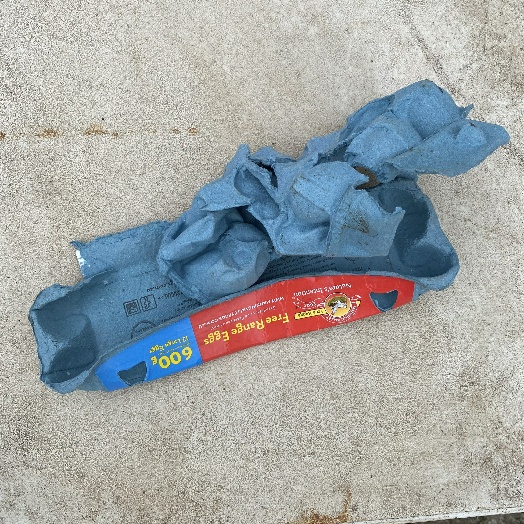
Label: Cardboard